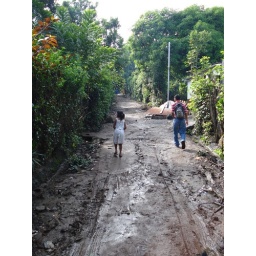
The street near house #9